Tron: Solar Sailer

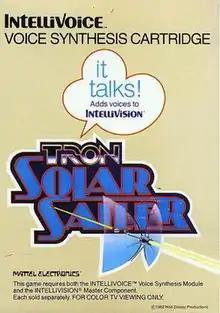
Cover art

Tron: Solar Sailer is an action game released by Mattel for Intellivision in 1983. The game is the third of three Intellivision games based on the Disney film "Tron", and is one of four released for the console that required the Intellivoice module (the other three were "Space Spartans", "B-17 Bomber" and "Bomb Squad").